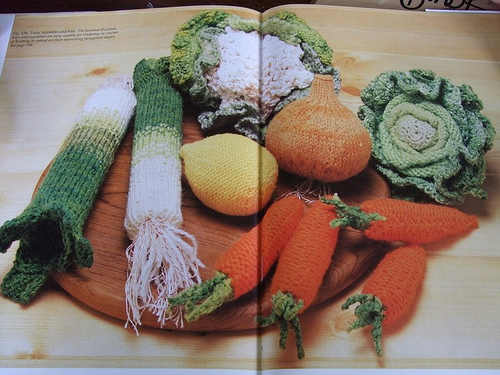
user: Given an image and a question. Answer the question in a short answer. Question: How many different veggies are there? Short Answer:
assistant: 5